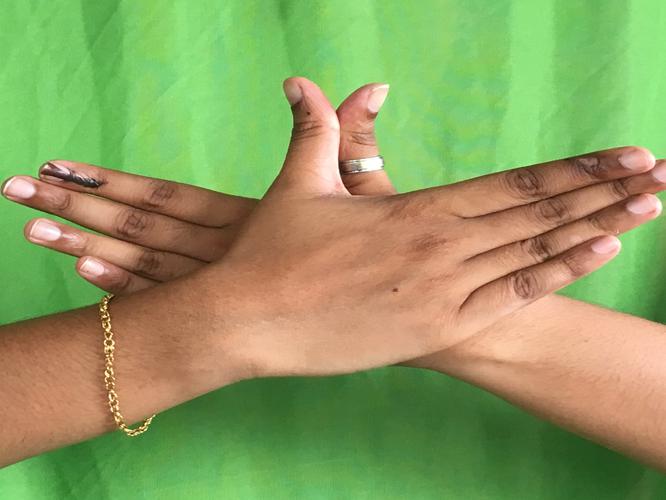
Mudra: Garuda
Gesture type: double_hand